Lucy Webb Hayes

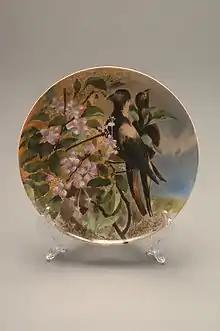
Hayes presidential china dinner plate, 1877

On December 31, 1877, Rutherford and Lucy celebrated their silver wedding anniversary in the White House.